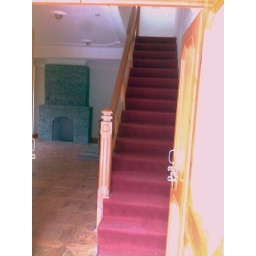
three bedroom cottage in manali with all modern amenities like. attached bath,water,electricity,balconies drive-in,touching. NH-21,alongside river beas,beautiful lush green surroundings